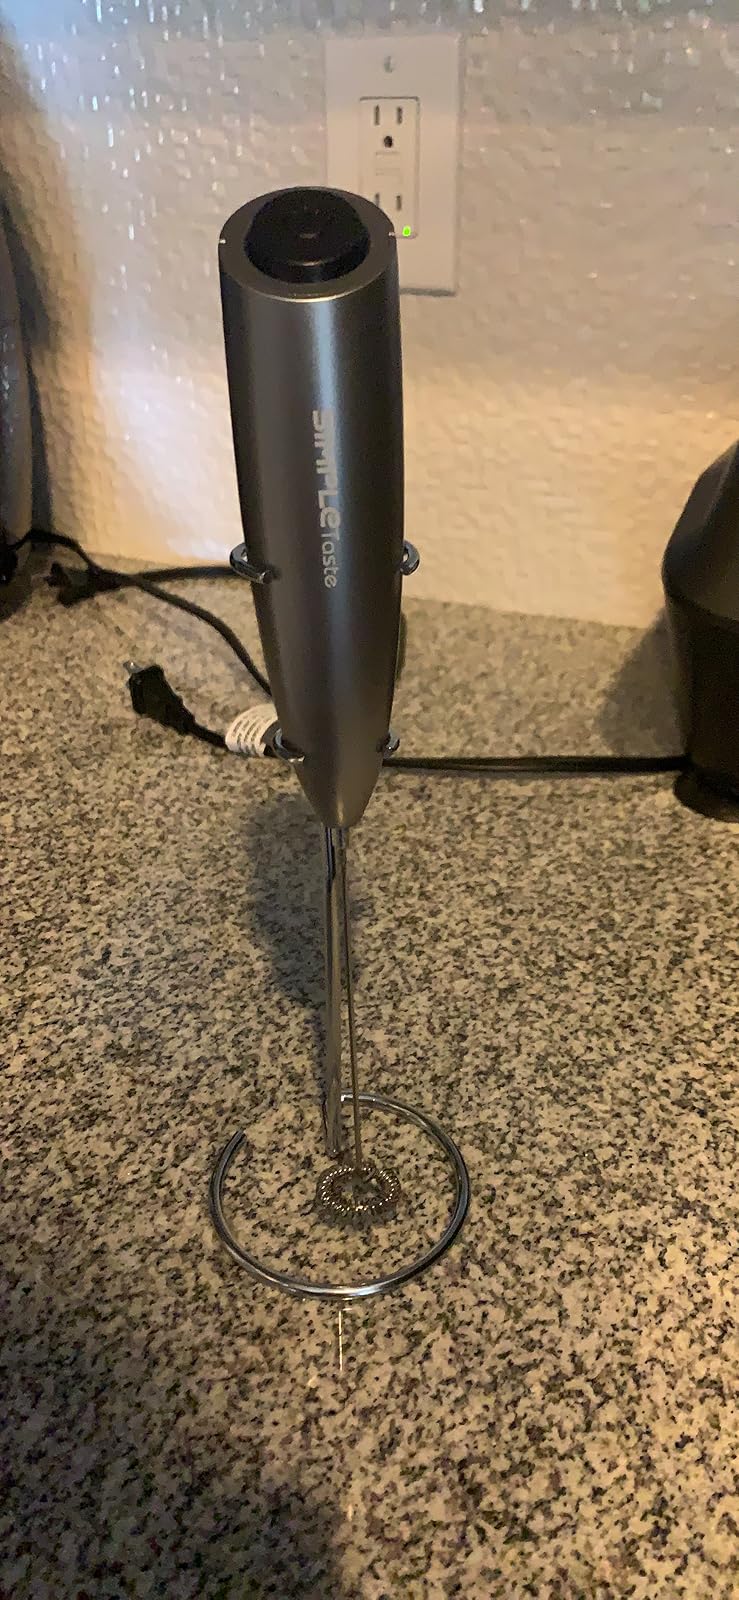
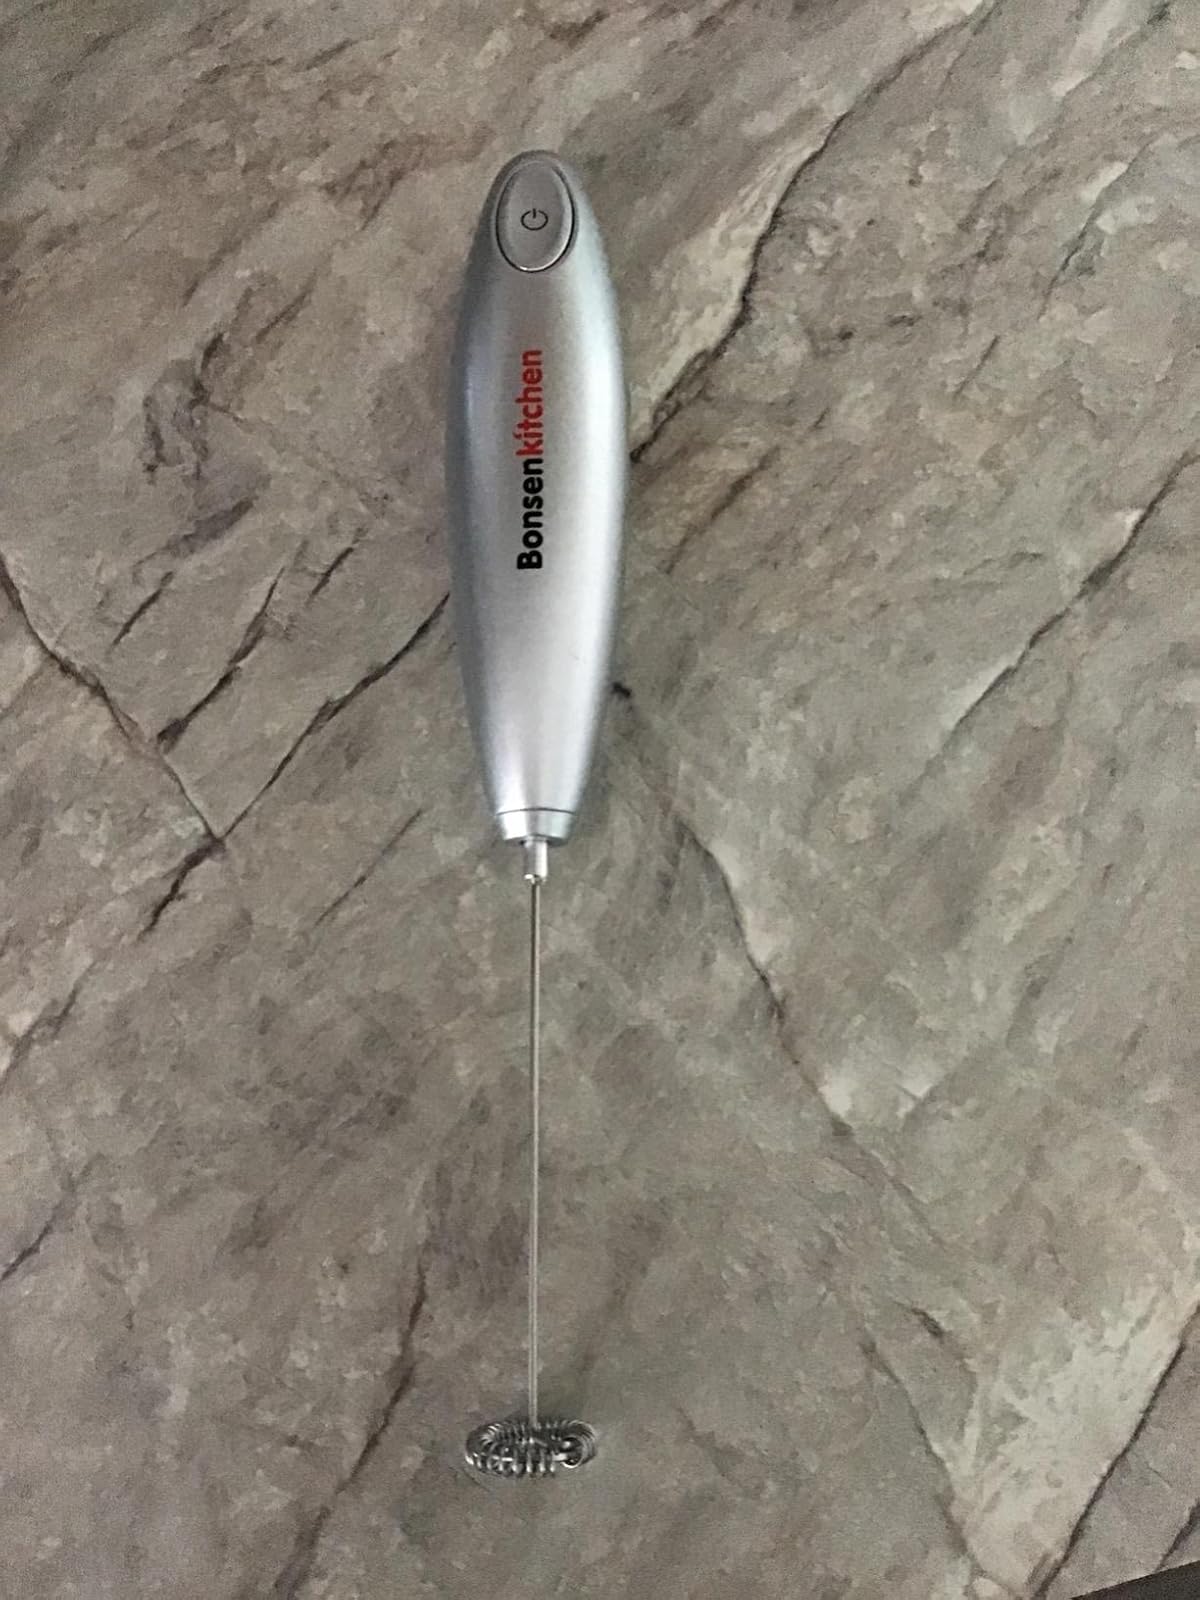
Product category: items_mixer
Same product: no